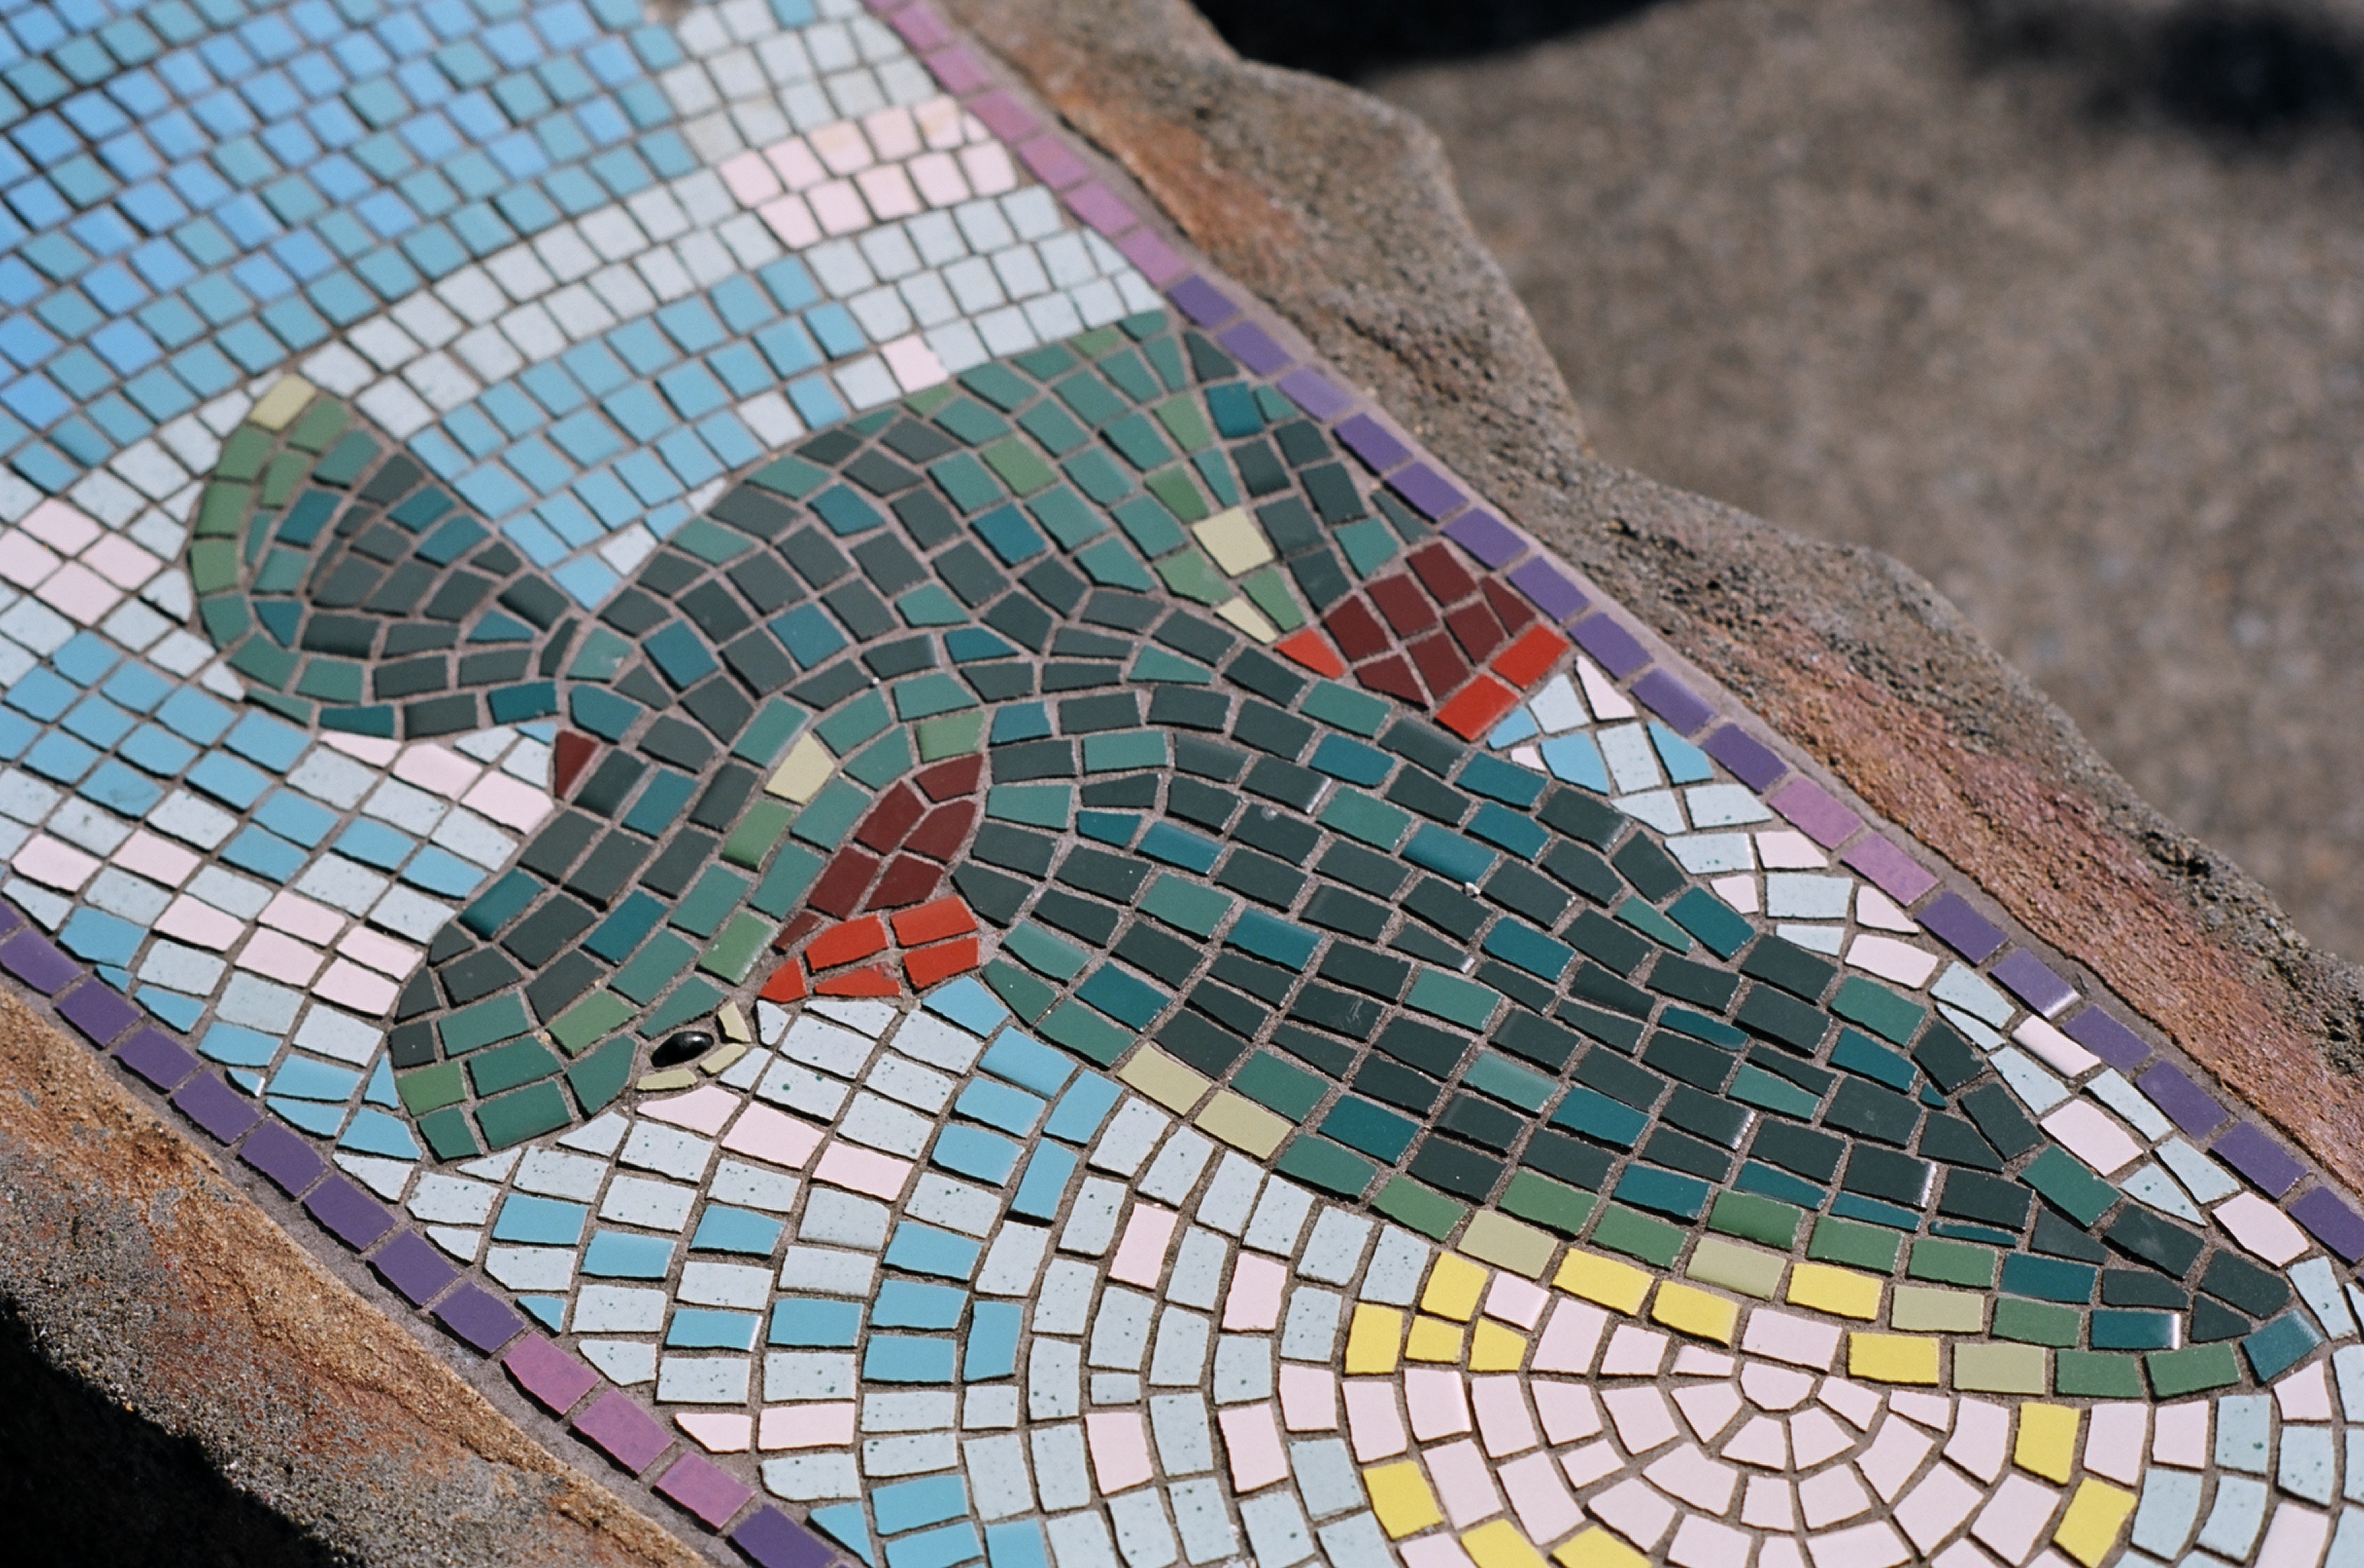
pattern, color, vancouver, blue, art, mosaic, shape, k1000, ektar100, pentax55mm, lonsdalequay, road surface